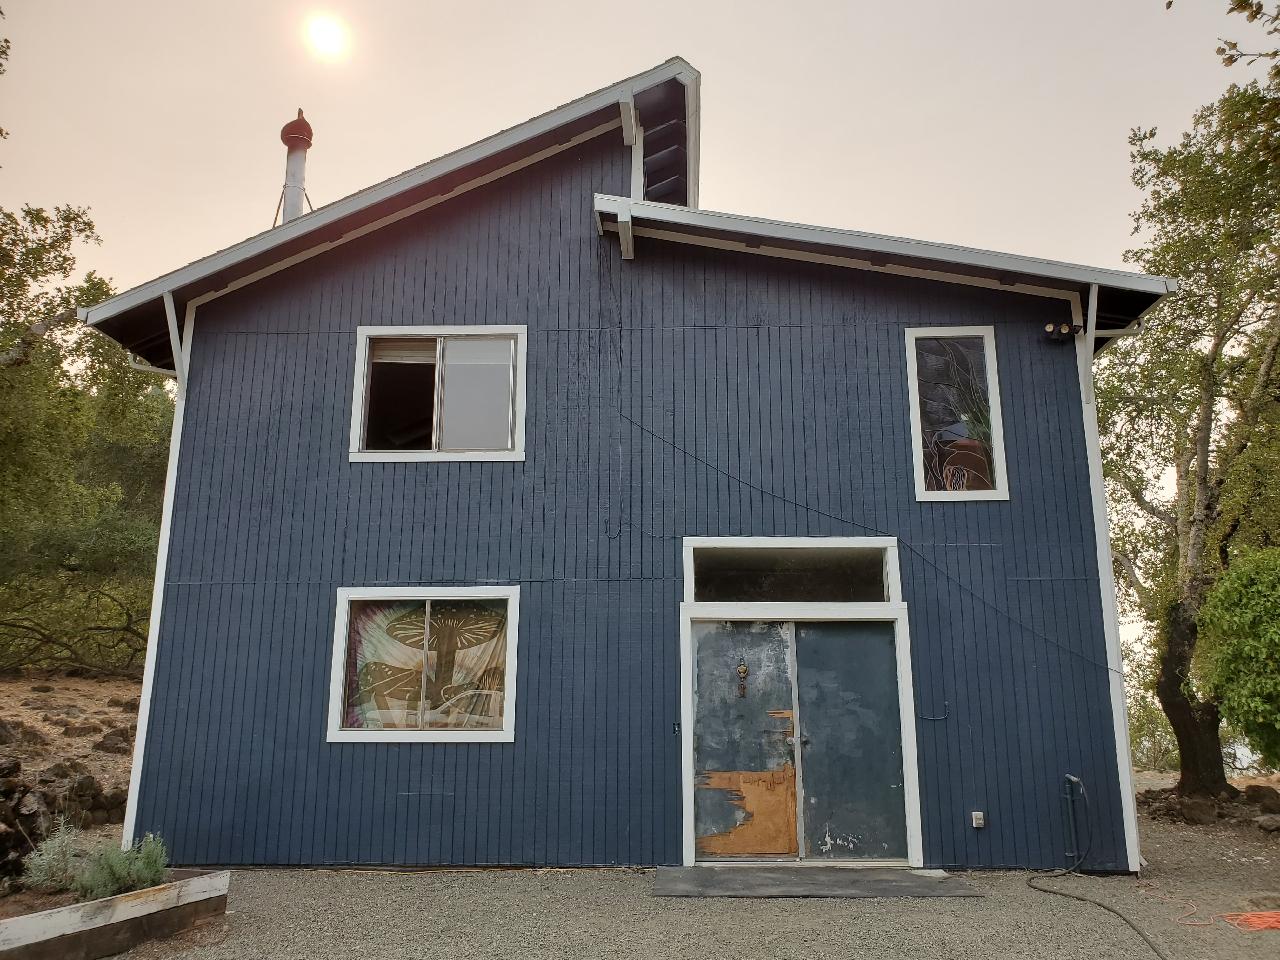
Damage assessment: no_damage